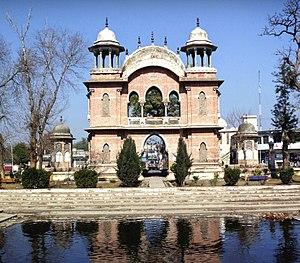
Les villes du Pakistan regroupent au total environ 76 millions d'habitants en 2017, soit 36 % de la population de ce pays d'Asie du Sud selon le Bureau pakistanais des statistiques. Dix d'entre elles dépassent le million d'habitants, et la plus grande, Karachi, est l'une des plus grandes mégapoles du monde, avec près de quinze millions d'habitants. En dehors de celle-ci, la majorité des grandes villes se situent dans le nord de la province du Pendjab, partie la plus urbanisée du pays.